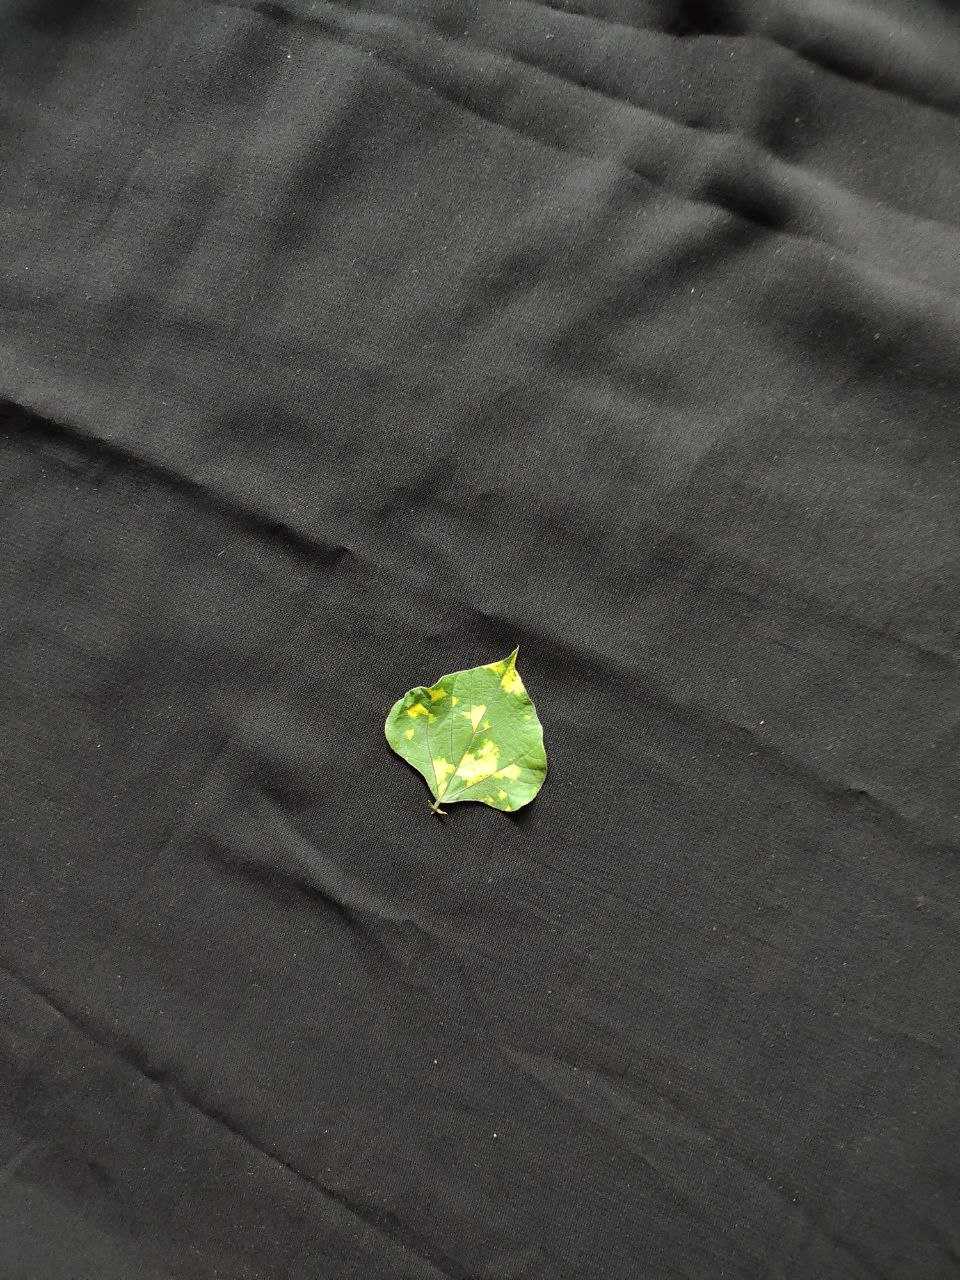
Crop: bean
Leaf condition: Mosaic Virus